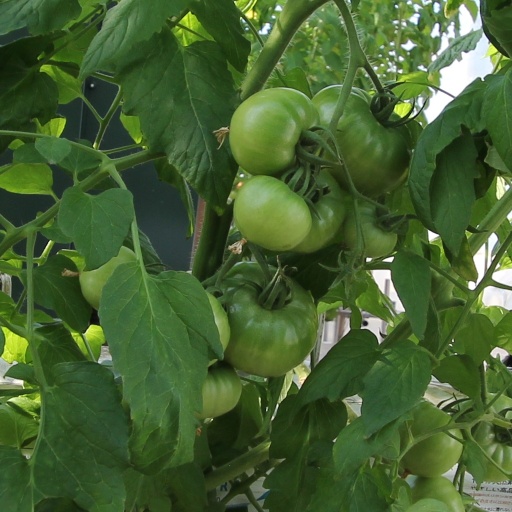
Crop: tomato